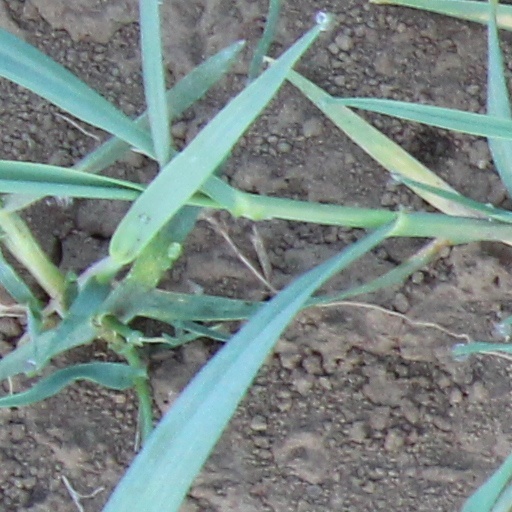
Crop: wheat